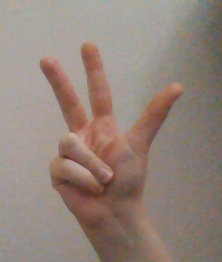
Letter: al